The Fern Tattoo

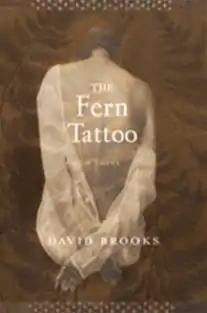

The Fern Tattoo is a 2007 novel by the Australian author David Brooks.